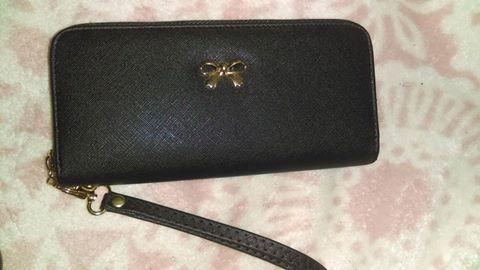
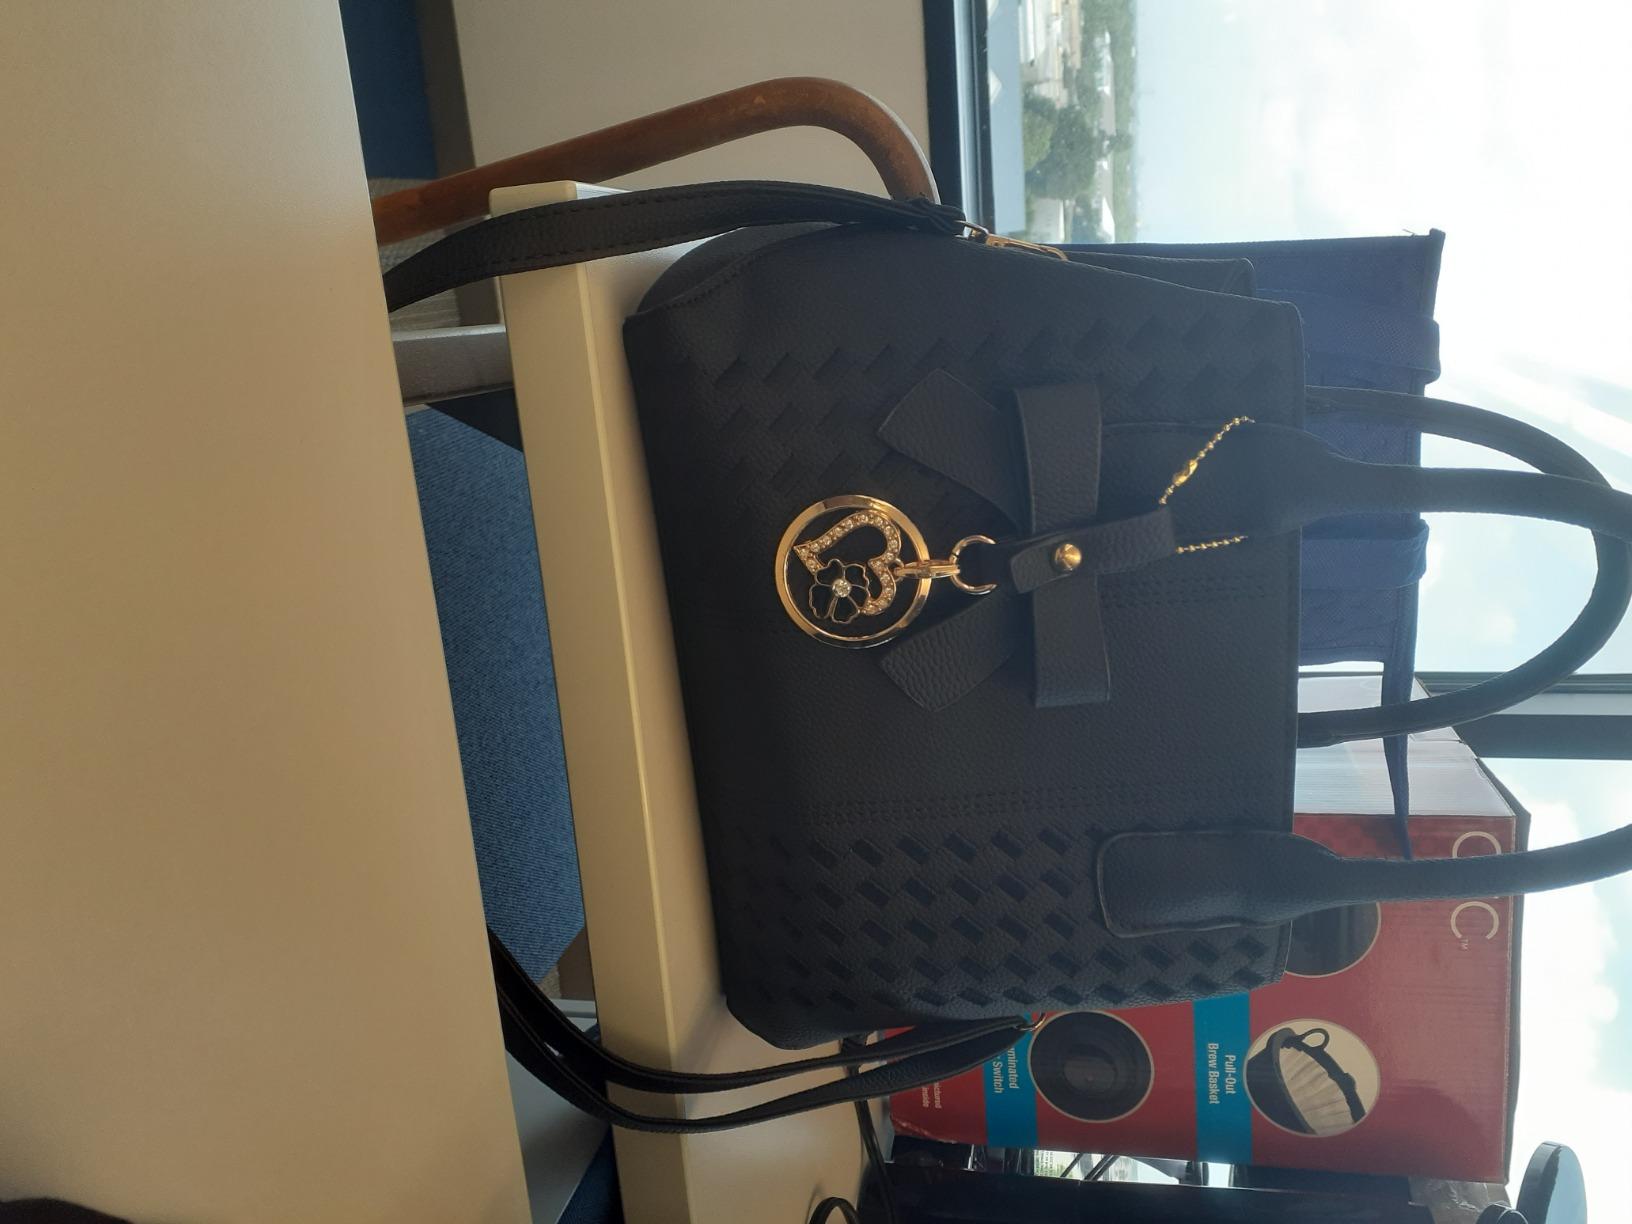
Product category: accessories_handbag
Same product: no